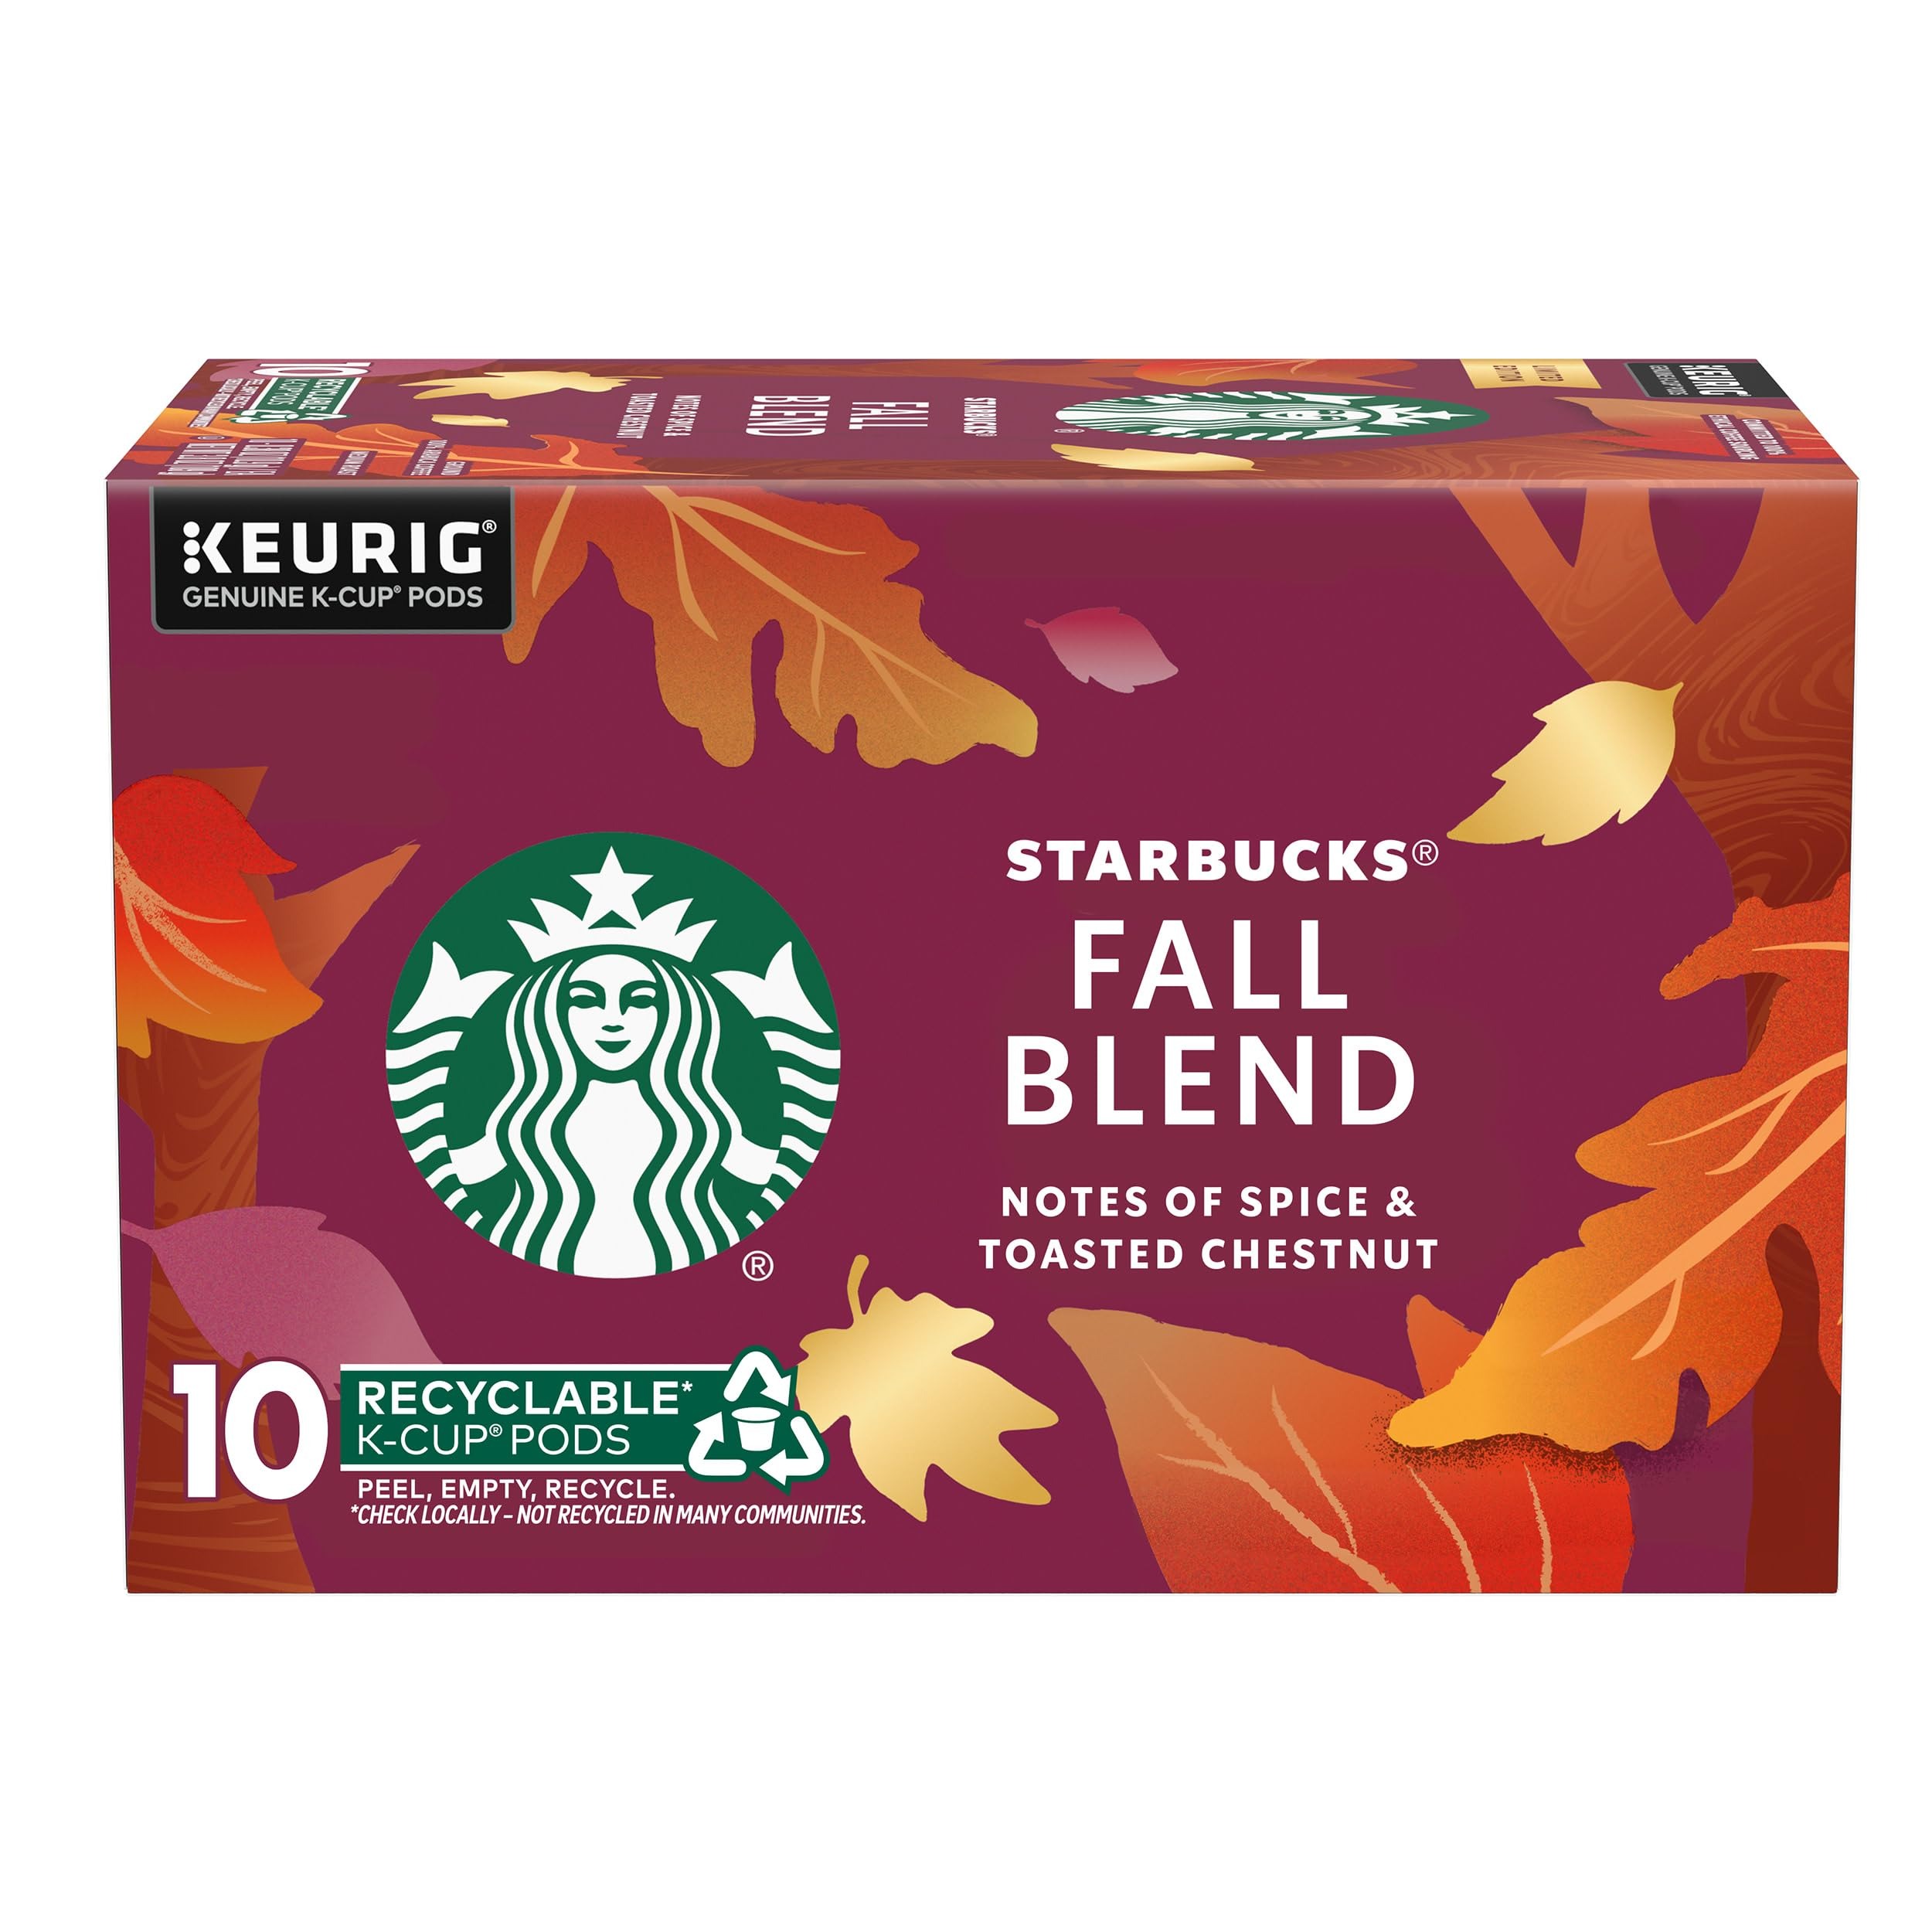
Item Name: Starbucks K-Cup Coffee Pods, Medium Roast Coffee for Keurig Coffee Makers, Fall Blend, 100% Arabica, Limited Edition, 1 Box (10 Pods)
Bullet Point 1: PREMIUM COFFEE IN A K-CUP POD: Starbucks delivers fresh-tasting roasted coffee with our limited-edition Starbucks Fall Blend in this 10-count box of K-Cup coffee pods for Keurig coffee makers
Bullet Point 2: STARBUCKS FALL BLEND COFFEE: Smooth and balanced, this medium-roast coffee brings warmth to the season by melding fresh spice notes with notes of bright citrus and balancing them with a delicate hint of toasted nuts
Bullet Point 3: CAFÉ QUALITY: Starbucks adheres to the highest quality standards—shipping you the same carefully roasted 100% arabica coffee beans we brew in our cafés​
Bullet Point 4: PERFECT FALL PICKS: With seasonals like Starbucks Pumpkin Spice Naturally Flavored Coffee, Starbucks Smoked Butterscotch Naturally Flavored Coffee and Starbucks Fall Blend, you can find the perfect fall picks for your cup and savor every sip
Bullet Point 5: LIMITED-TIME EXCLUSIVE: Like the season itself, this limited-edition fall coffee won't be around for long, and be sure to explore all the seasonal coffee offerings from Starbucks before they're gone
Value: 10.0
Unit: Count

Price: 12.5